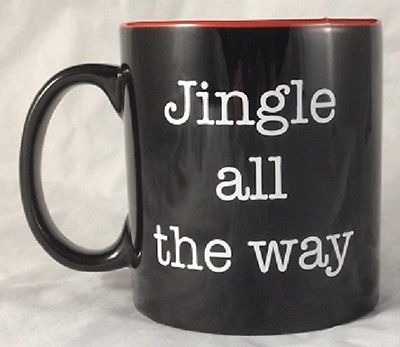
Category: mug